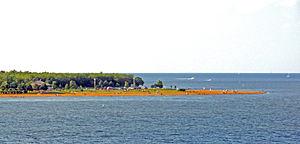
Sandy Point, Maryland, États-Unis d'Amérique, depuis le pont de la baie de Chesapeake, Maryland